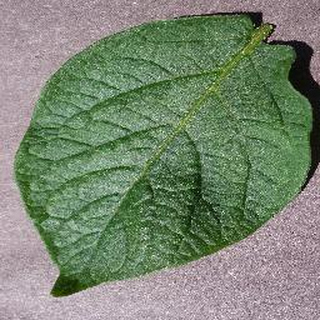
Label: healthy_potato